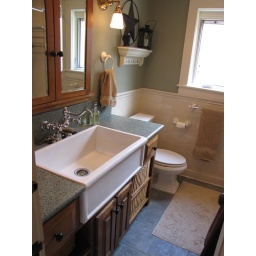
Vitamin C Filters in bathroom water fixtures